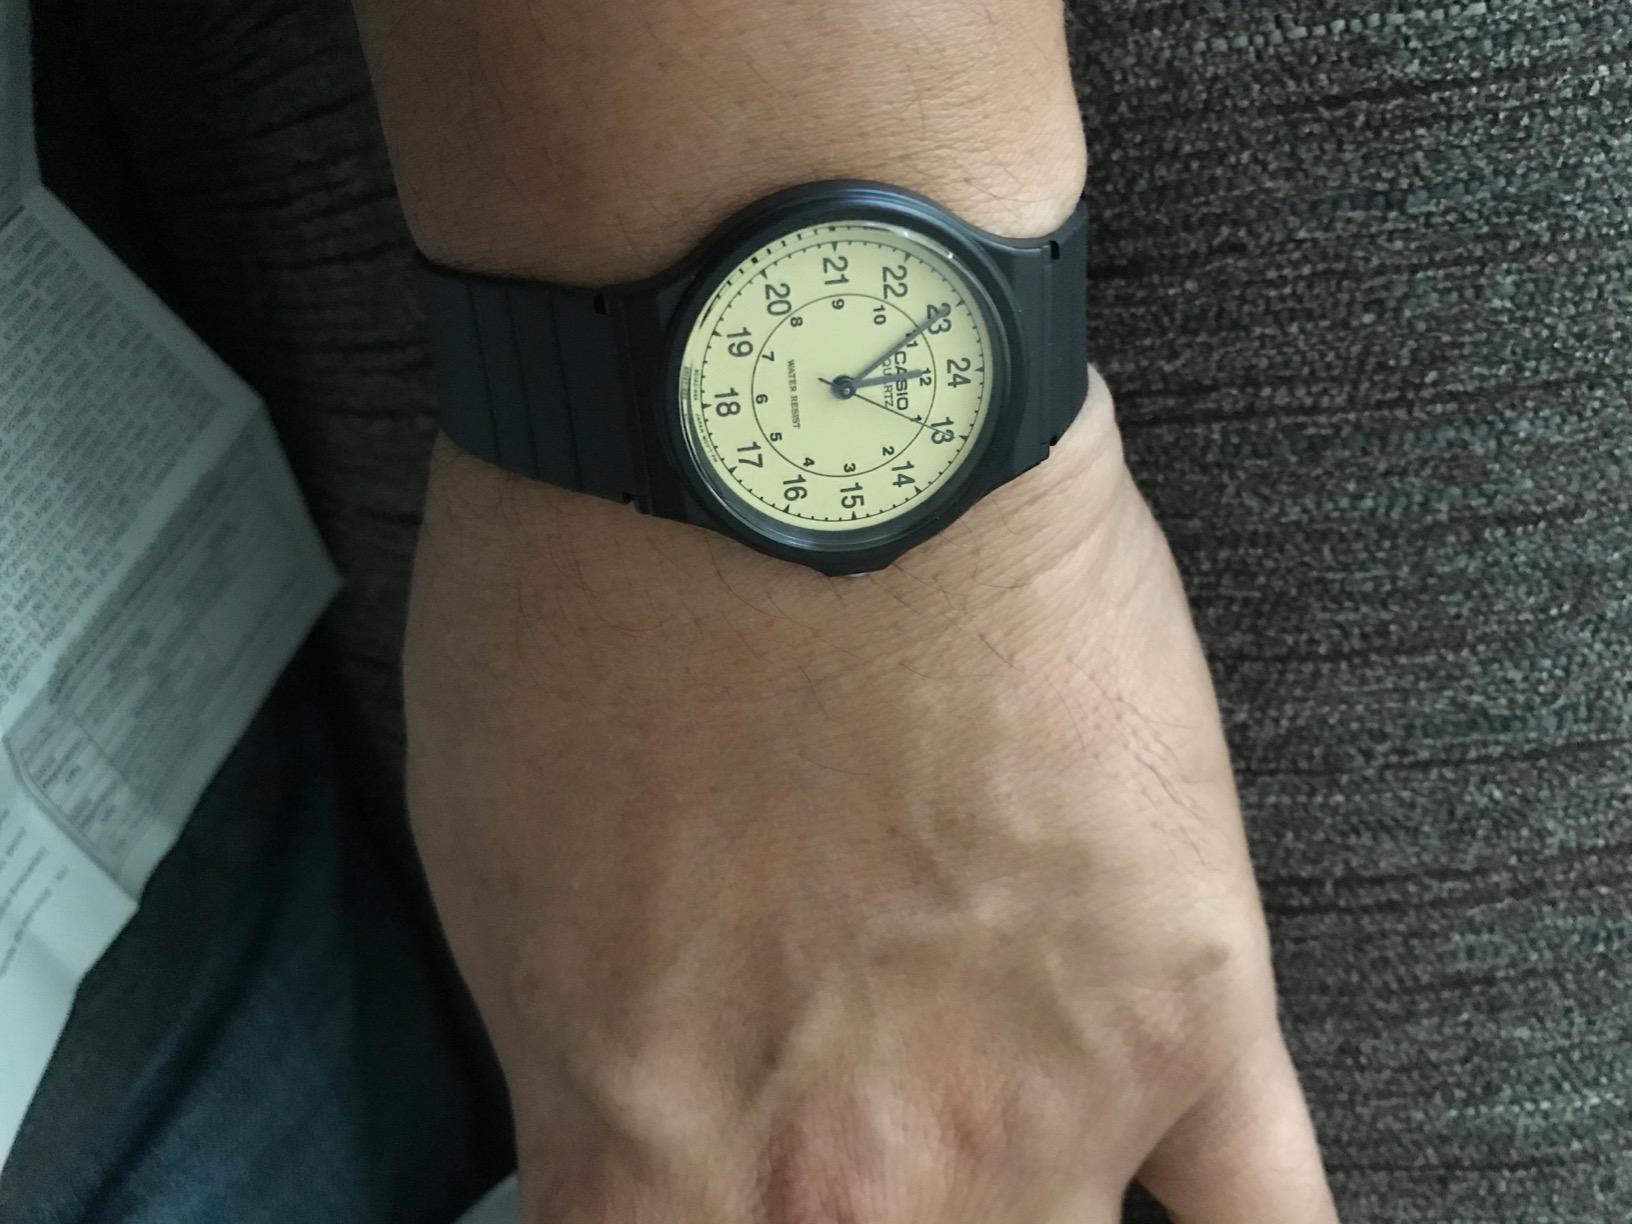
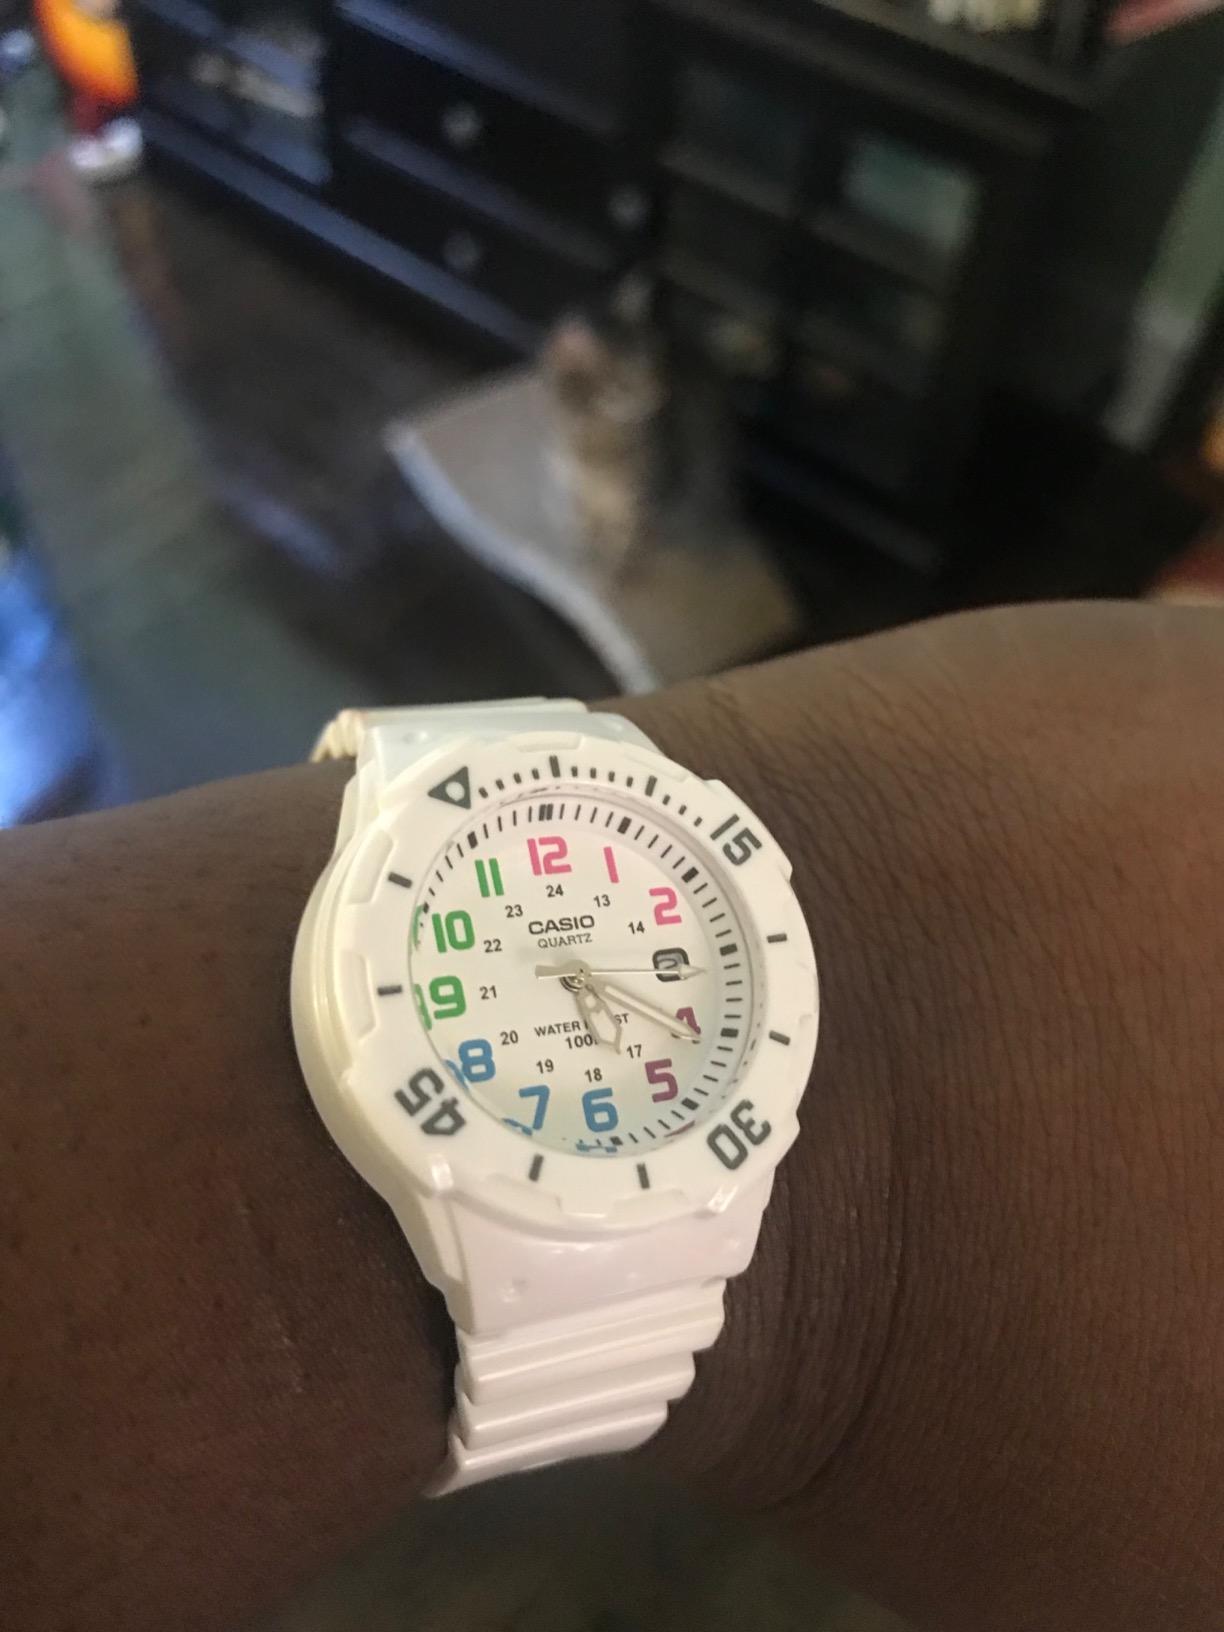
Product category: accessories_watch
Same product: no